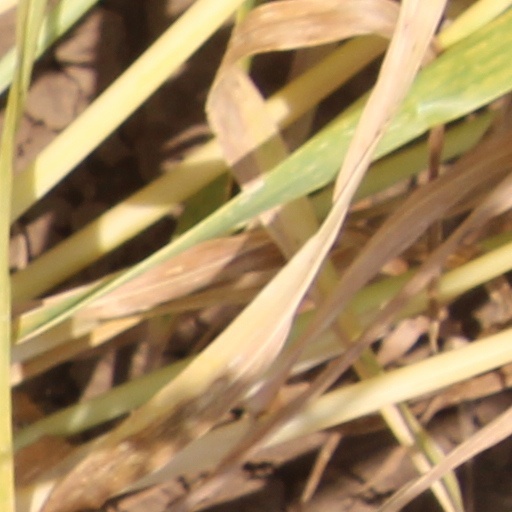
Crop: wheat